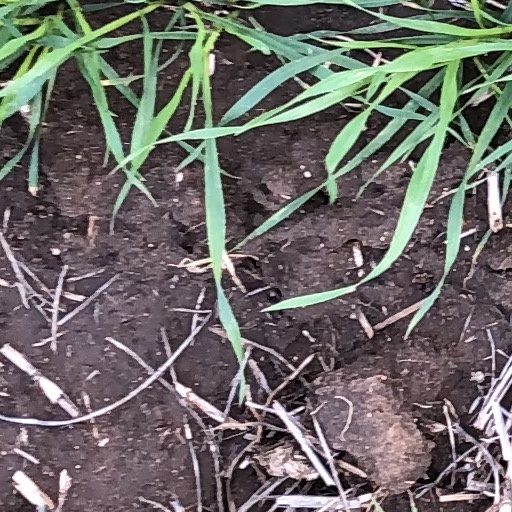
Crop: wheat